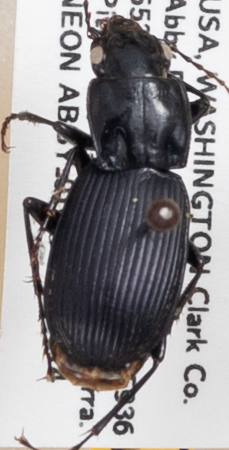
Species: Pterostichus herculaneus
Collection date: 2019-05-14
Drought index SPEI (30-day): -2.09
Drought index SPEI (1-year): -2.09
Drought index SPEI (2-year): -2.09